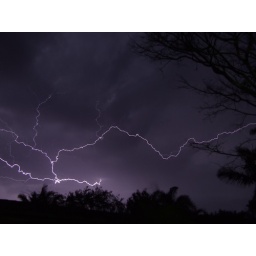
over the roof of my house